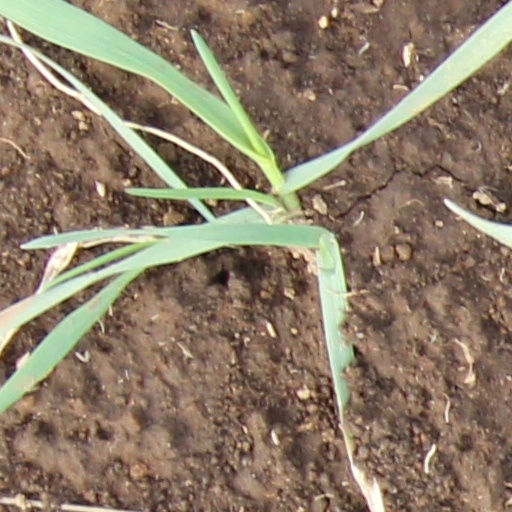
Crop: wheat